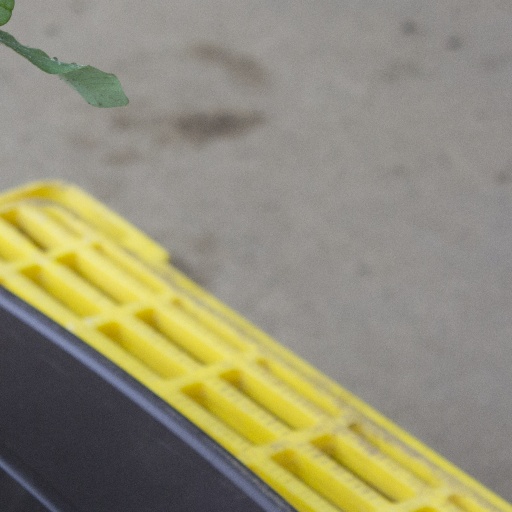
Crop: soybean